John Henry Tilden

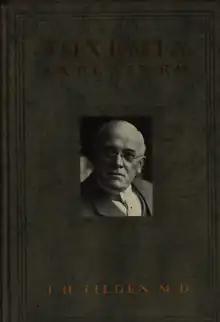
Tilden's "Toxemia Explained", published in 1926

Tilden's claims that all diseases are the result of "toxaemia" are regarded as quackery by medical experts. He was described as a food faddist and quack by the American Medical Association.